Organelle

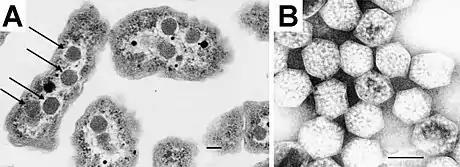
(A) Electron micrograph of "Halothiobacillus neapolitanus" cells, arrows highlight carboxysomes. (B) Image of intact carboxysomes isolated from "H. neapolitanus". Scale bars are 100 nm.

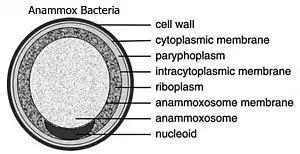
Structure of "Candidatus" Brocadia anammoxidans, showing an anammoxosome and intracytoplasmic membrane

Prokaryotes are not as structurally complex as eukaryotes, and were once thought to have little internal organization, and lack cellular compartments and internal membranes; but slowly, details are emerging about prokaryotic internal structures that overturn these assumptions. An early false turn was the idea developed in the 1970s that bacteria might contain cell membrane folds termed mesosomes, but these were later shown to be artifacts produced by the chemicals used to prepare the cells for electron microscopy.